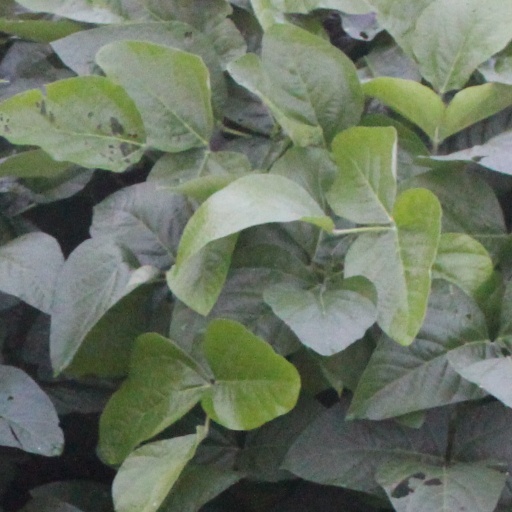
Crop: soybean